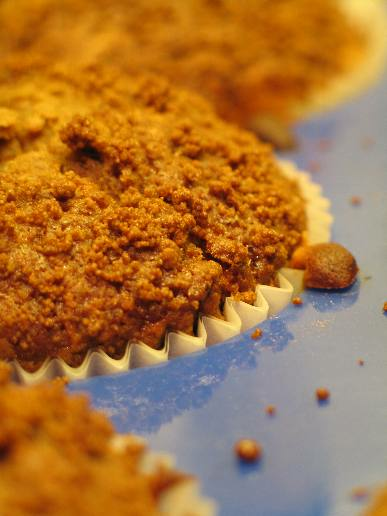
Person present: No